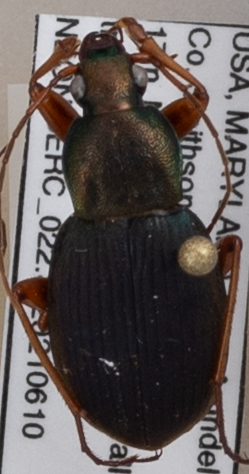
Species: Chlaenius aestivus
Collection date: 2021-06-10
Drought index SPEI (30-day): -0.87
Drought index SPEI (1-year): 2.09
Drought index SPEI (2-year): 1.28